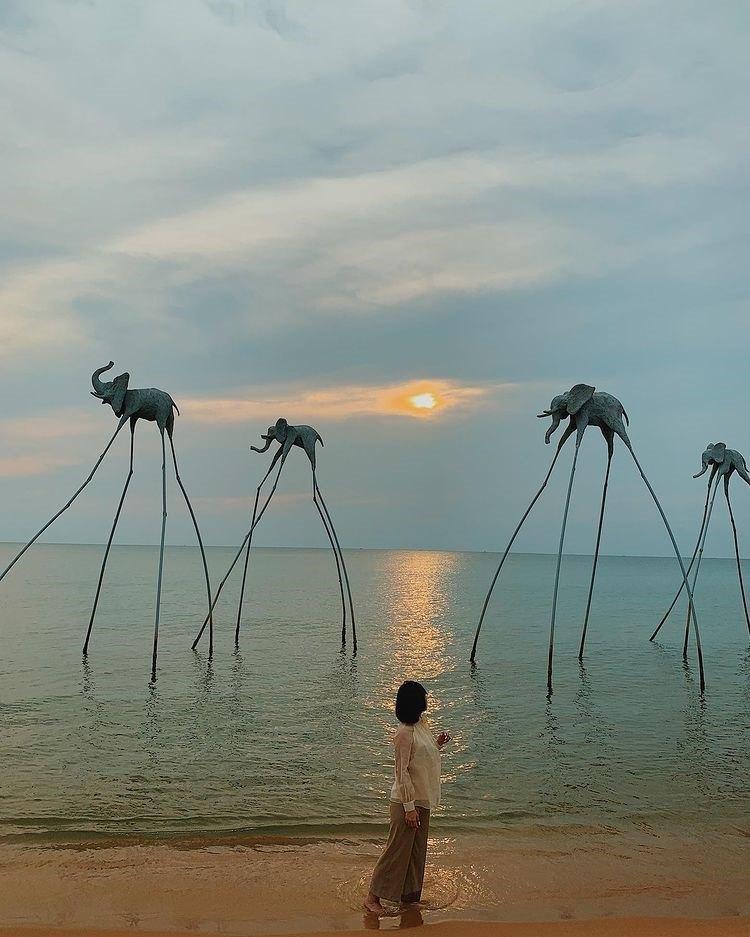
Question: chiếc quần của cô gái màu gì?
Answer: màu nâu